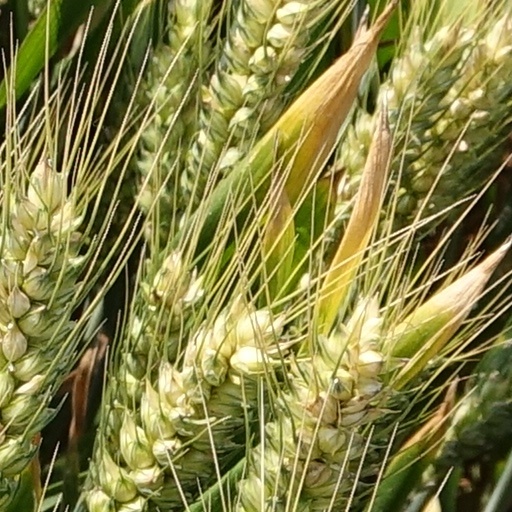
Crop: wheat